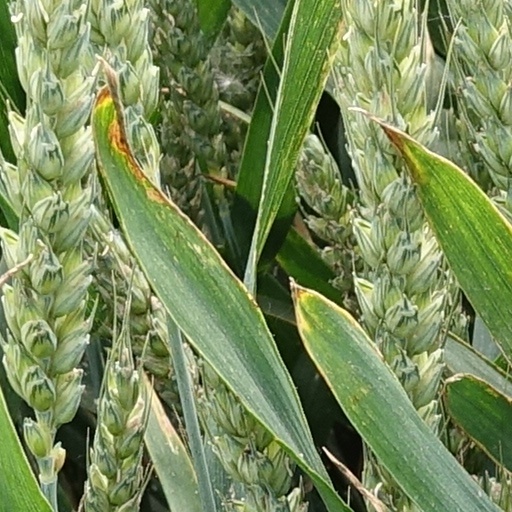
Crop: wheat